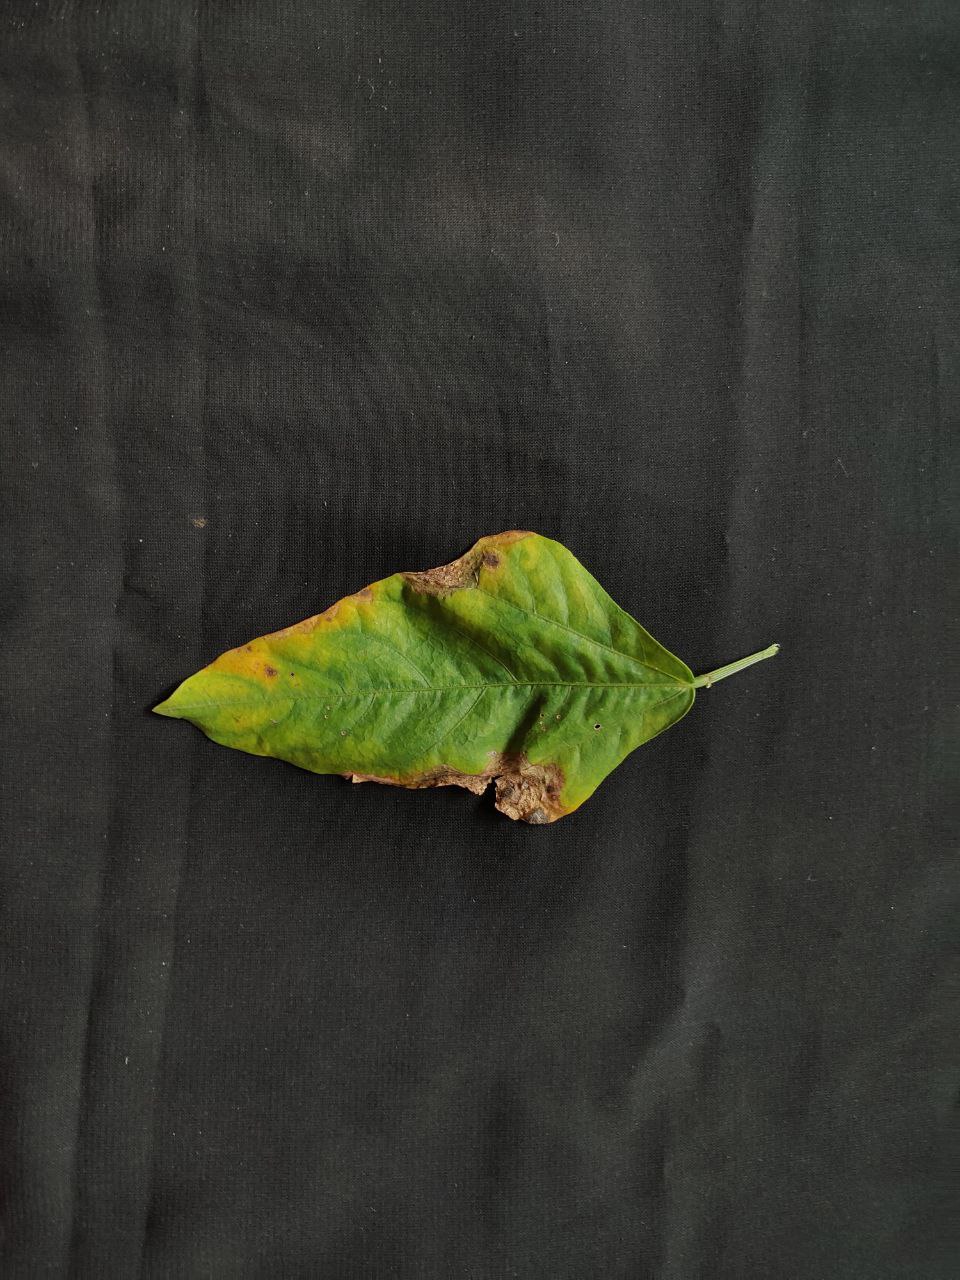
Crop: cowpea
Leaf condition: Bacterial wilt